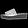
Label: Sandal